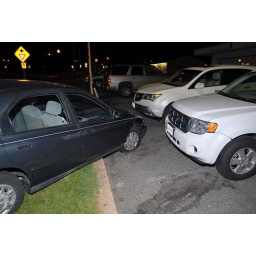
6-23-2009 , Dark car hit both of the parked white vehicles at 1111 Odenton rd. in Odenton , Md.